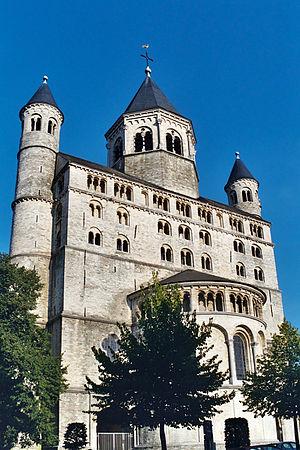
Belgique - Brabant wallon - Nivelles - Collégiale Sainte-Gertrude This is a photo of a monument in Wallonia, number: 25072-CLT-0006-01
La collégiale Sainte-Gertrude de Nivelles est une église romane située dans la ville de Nivelles en Belgique. Elle est l'une des plus anciennes, des plus grandes et des plus cohérentes églises romanes subsistantes. Elle est consacrée en 1046 en présence d'Henri III empereur du Saint Empire romain germanique et de l'évêque de Liège Wazon.